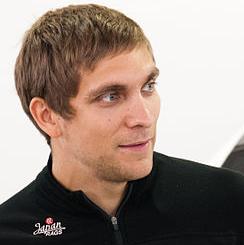
Age: 26